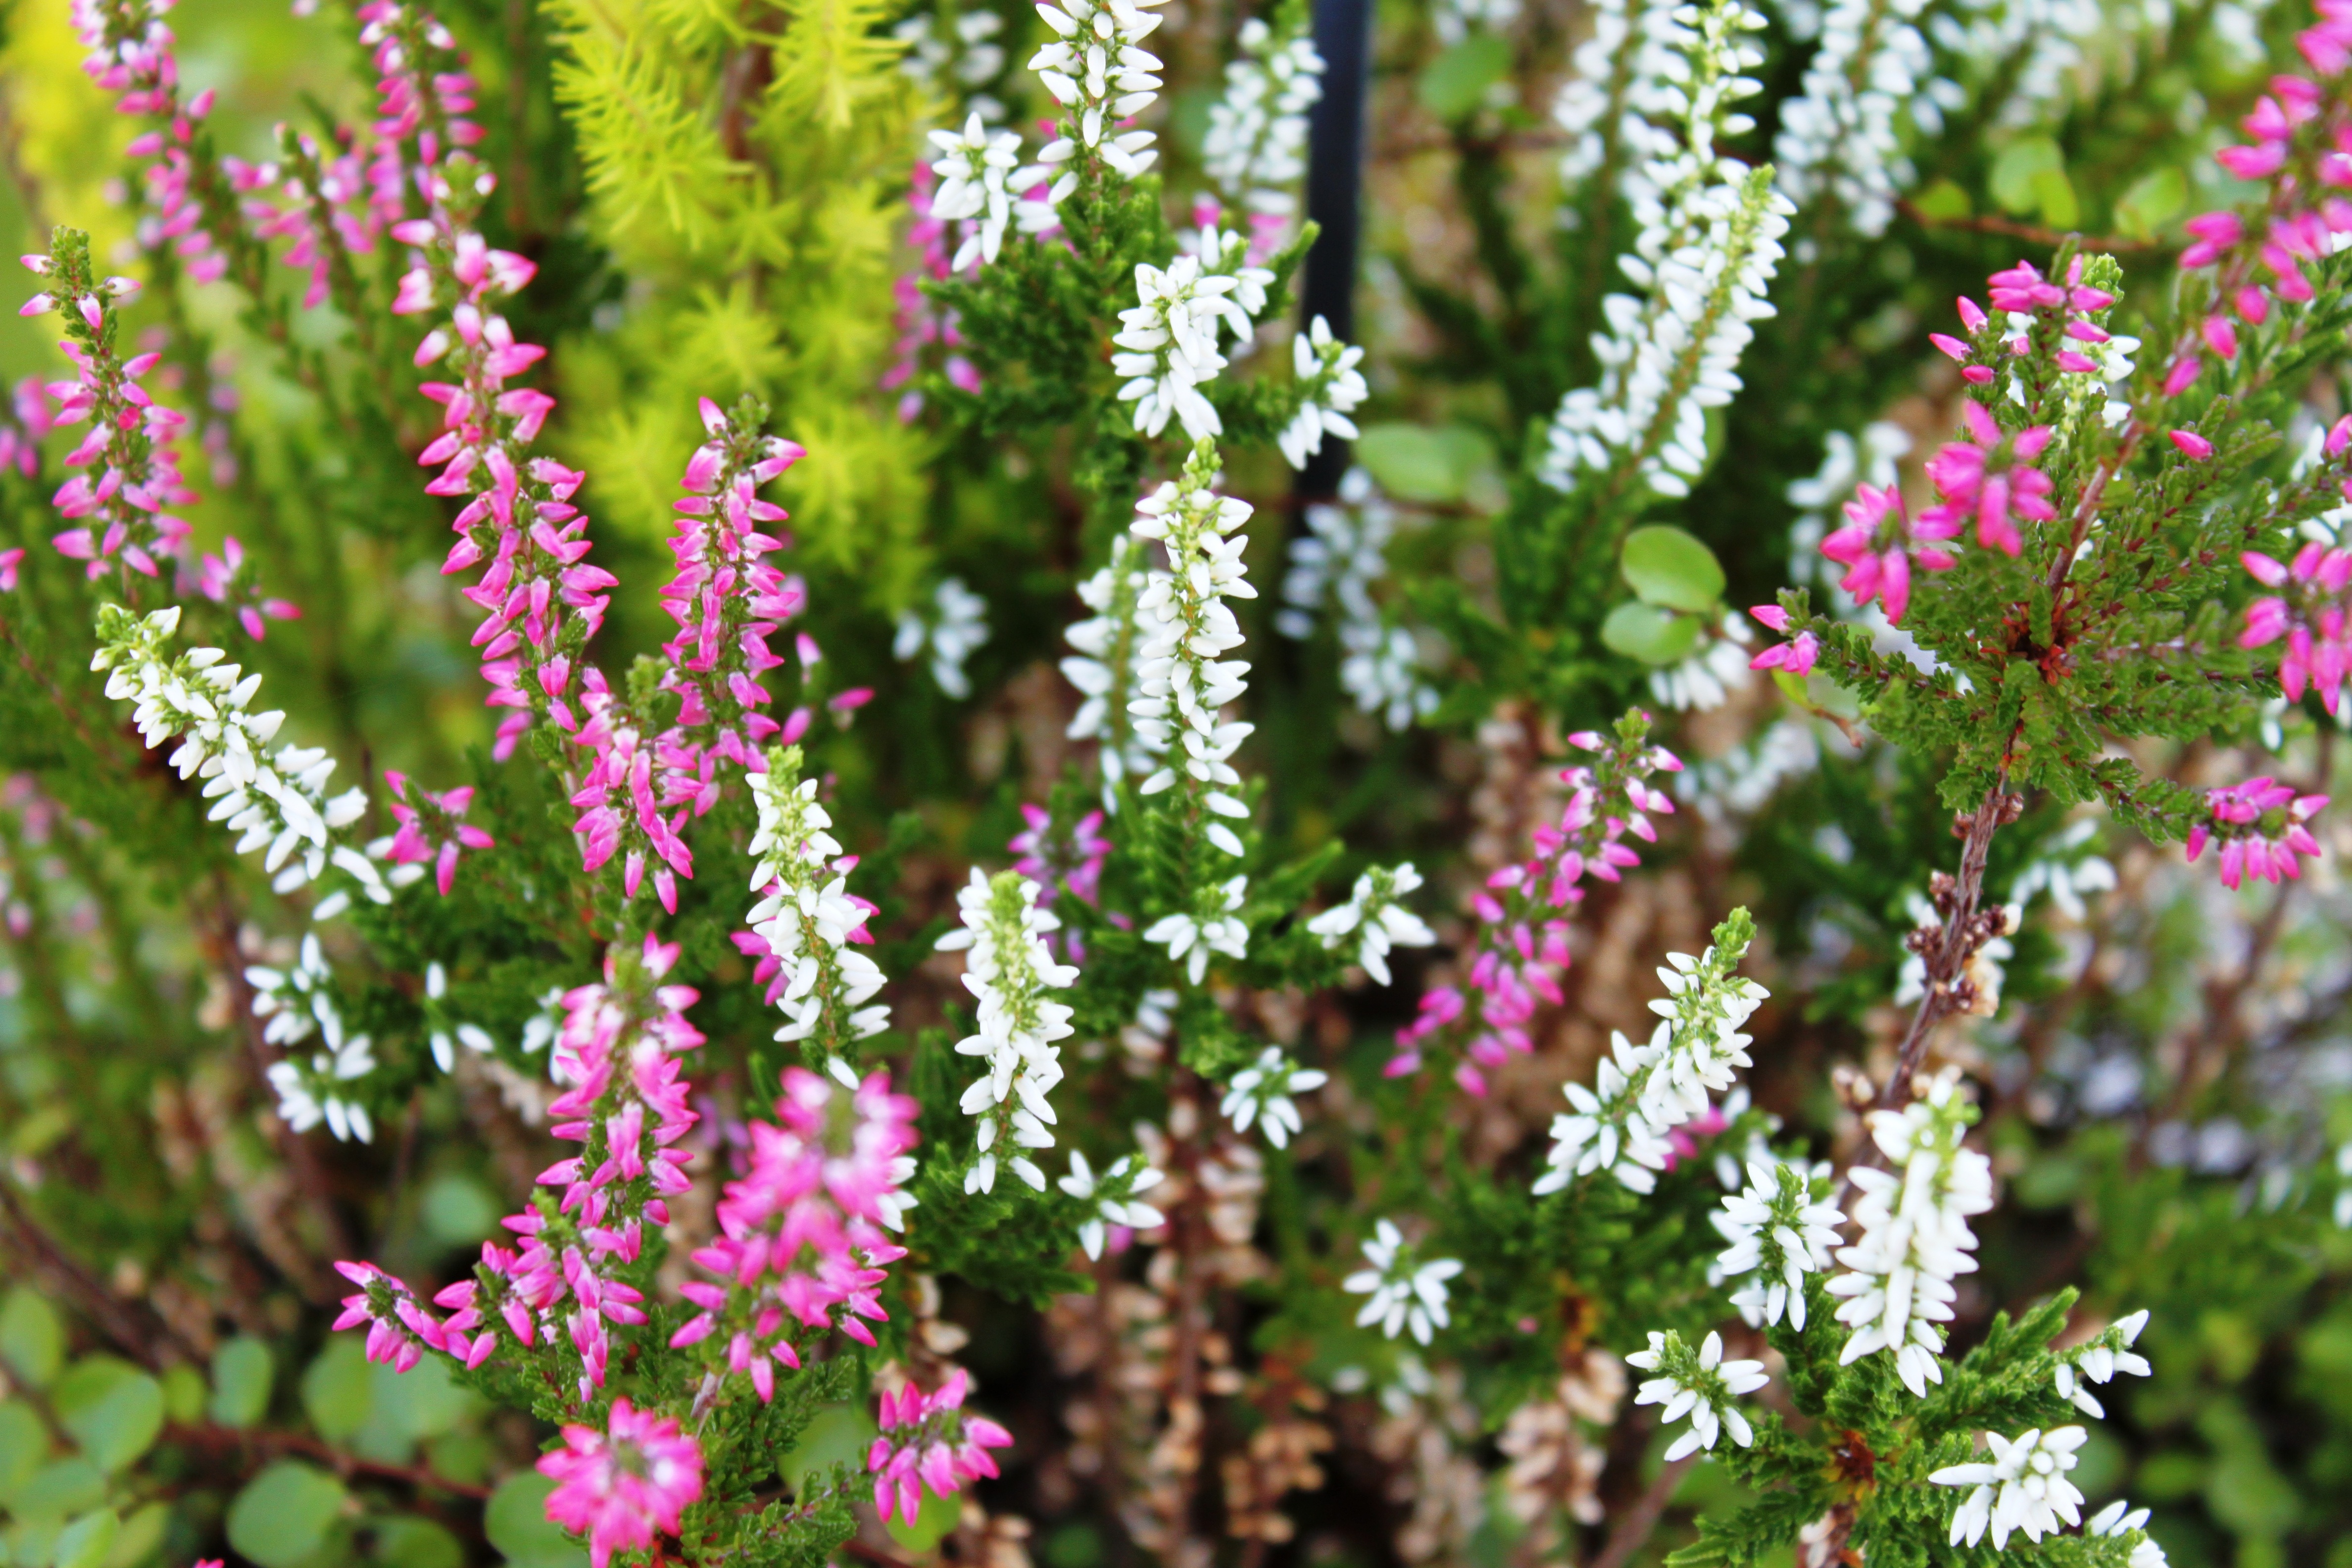
blossom, plant, white, meadow, flower, herb, pasture, autumn, park, botany, colorful, pink, flora, wildflower, shrub, flowering plant, annual plant, land plant, breckland thyme, hyssopus, loosestrife and pomegranate family